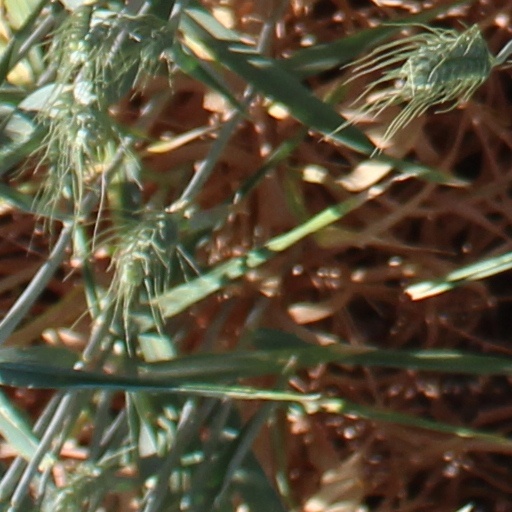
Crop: wheat